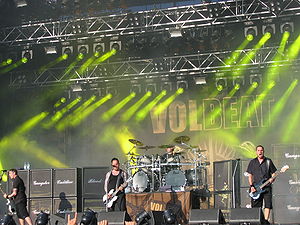
Liste over sange indspillet af Volbeat
Volbeat live i 2009.
Dette er en Liste over sange indspillet af det danske Heavy metal-band Volbeat. Sangene er i alfabetisk orden. De kommer fra gruppens diskografi der består af studiealbummene The Strength / The Sound / The Songs, Rock the Rebel / Metal the Devil, Guitar Gangsters & Cadillac Blood, Beyond Hell/Above Heaven, Outlaw Gentlemen & Shady Ladies og Seal the Deal & Let's Boogie, DVD'erne Live: Sold Out! og Live from Beyond Hell / Above Heaven samt deres demoalbum Volbeat og Beat the Meat.